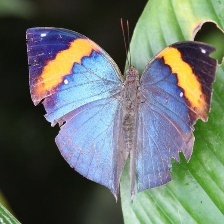
Species: ORANGE OAKLEAF